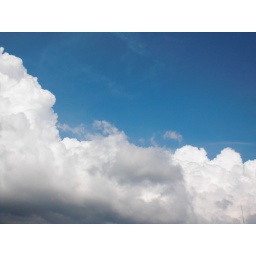
White cloud in the blue sky